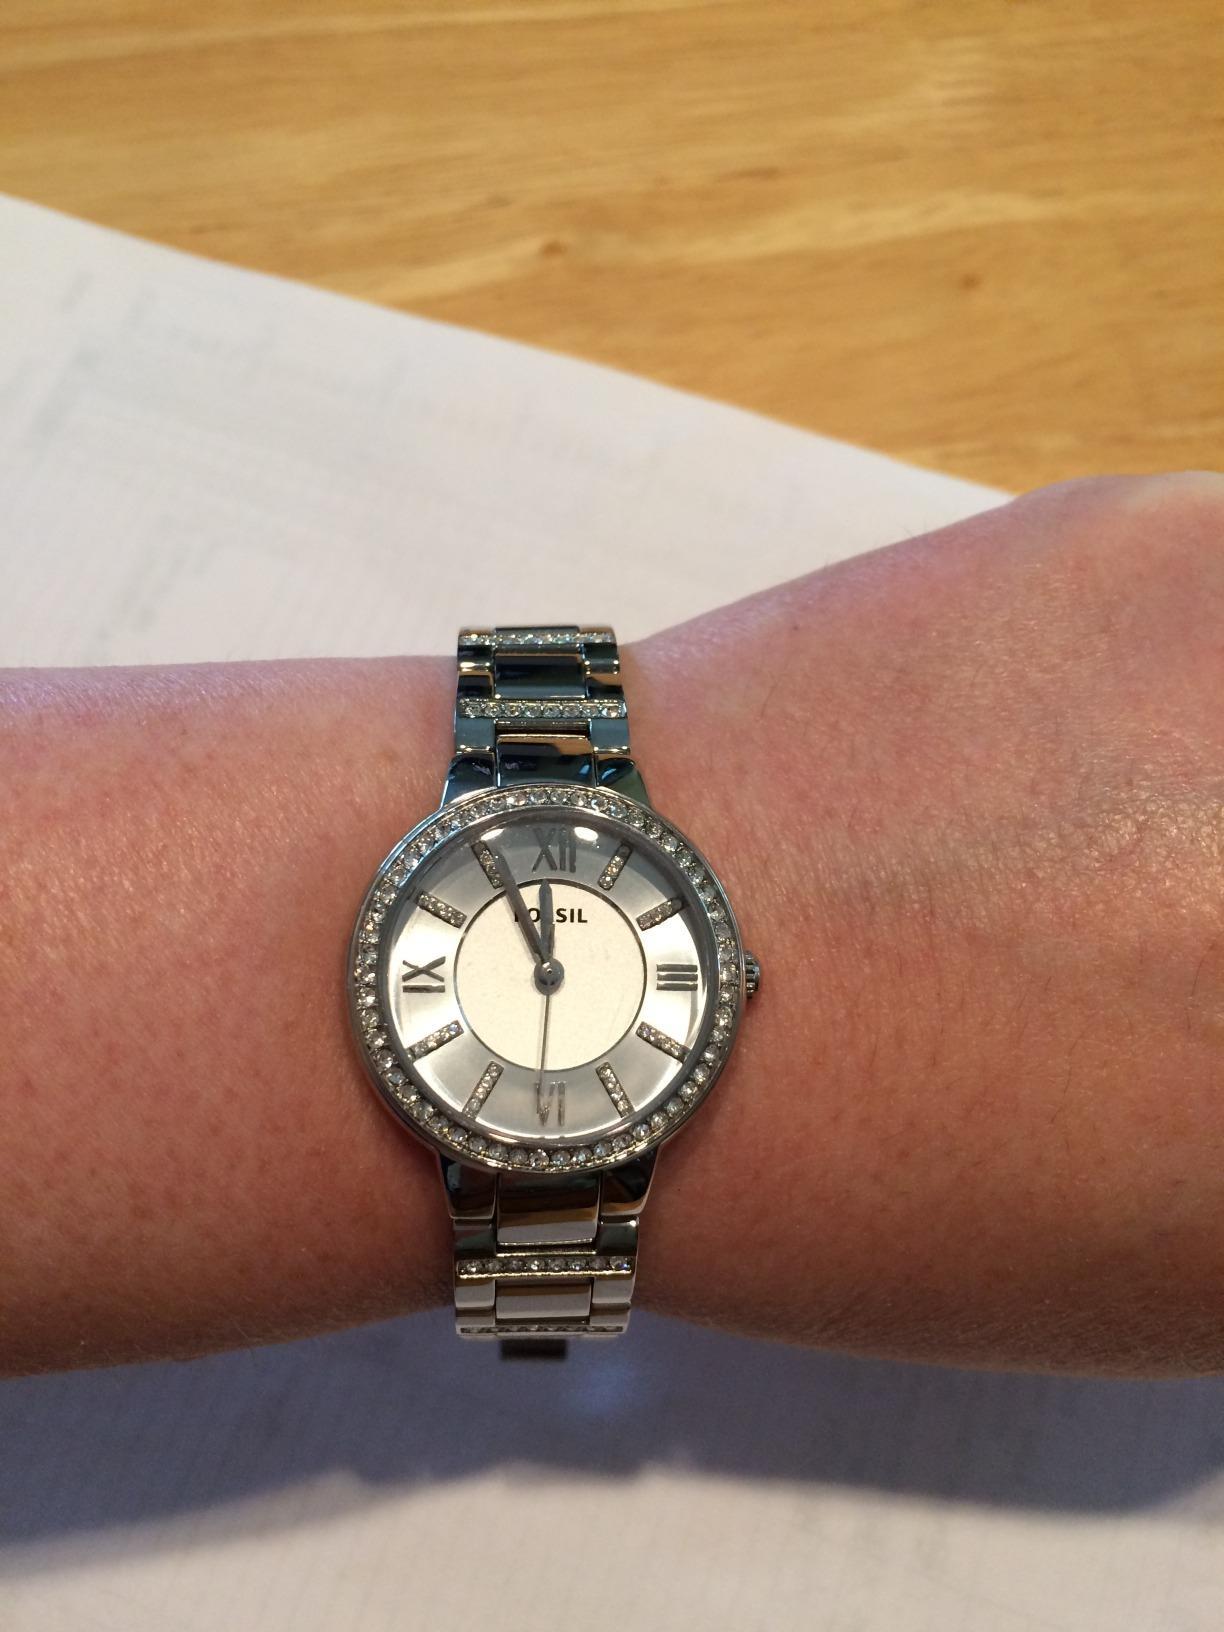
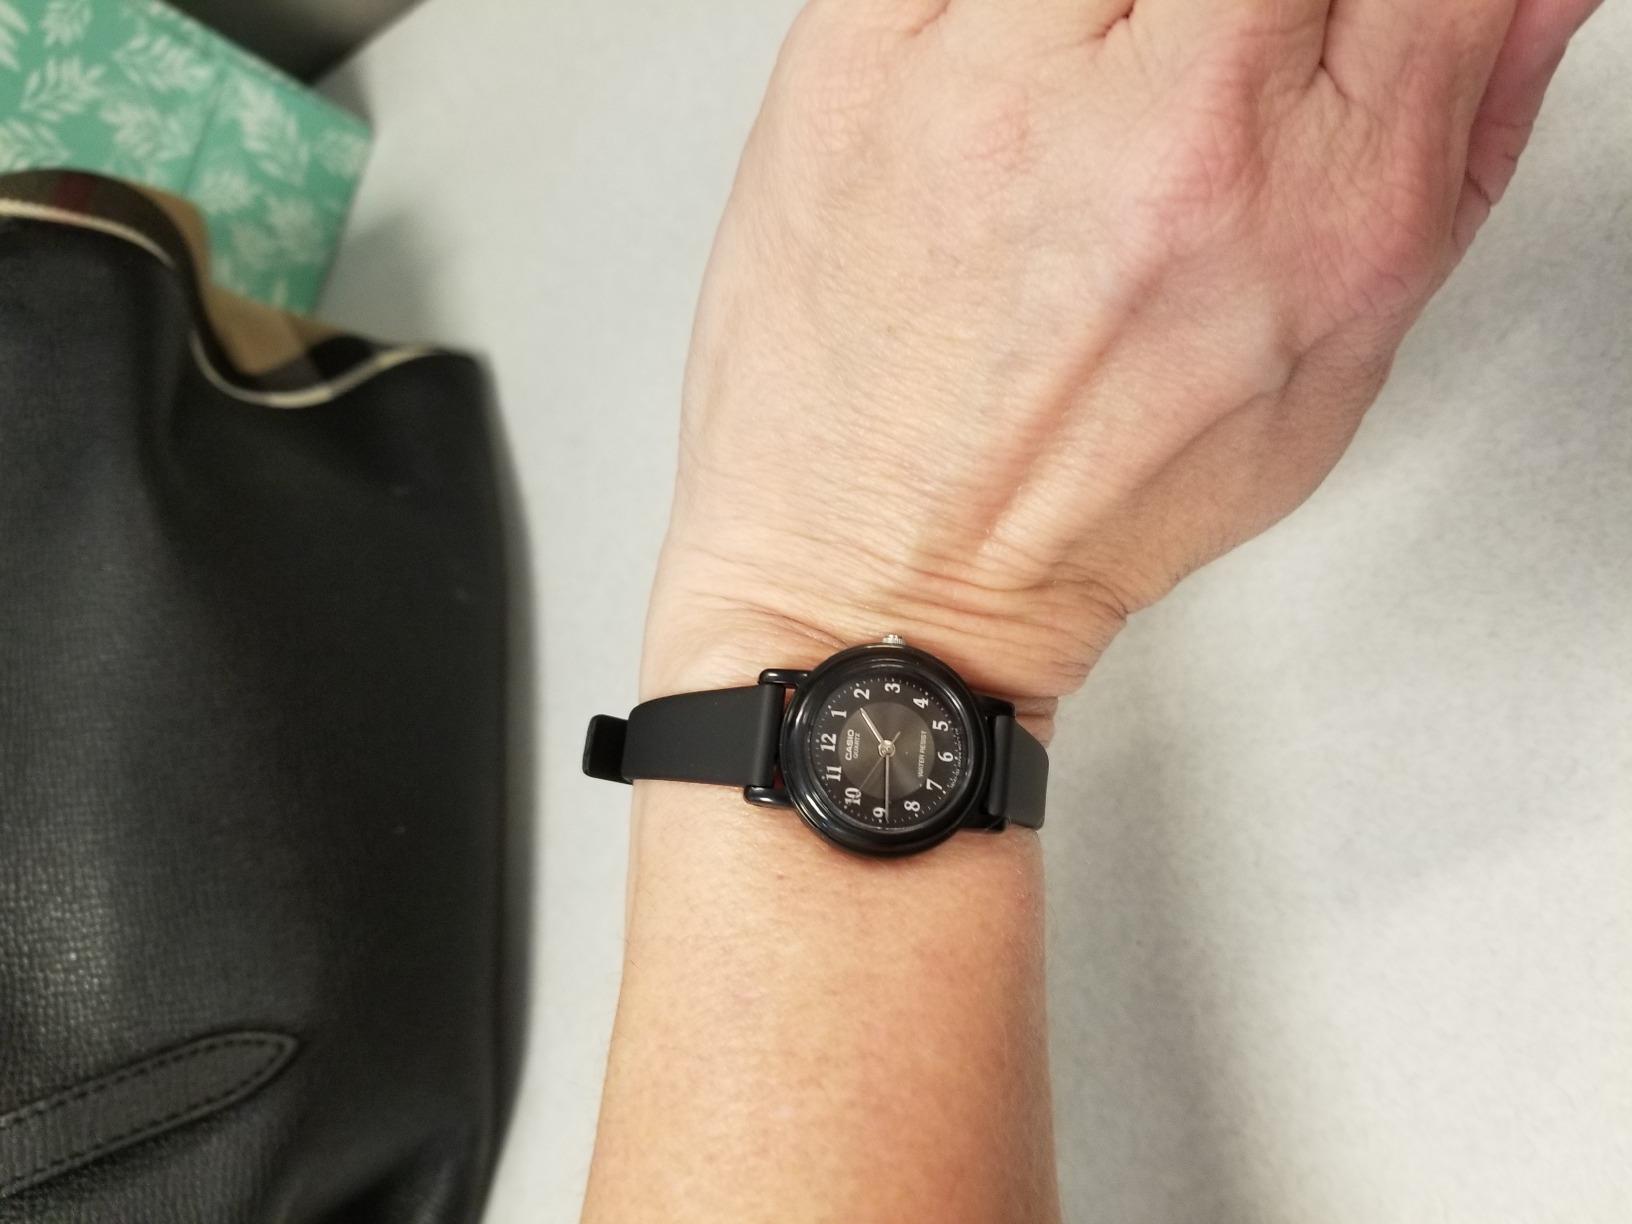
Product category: accessories_watch
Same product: no